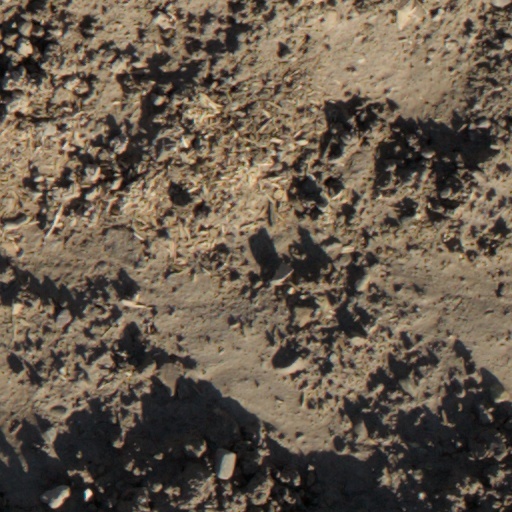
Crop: wheat